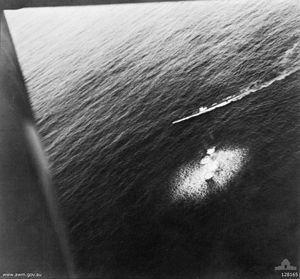
Le Unterseeboot 26 ou U-26 est un sous-marin allemand de type I.A de la Kriegsmarine de la Seconde Guerre mondiale.